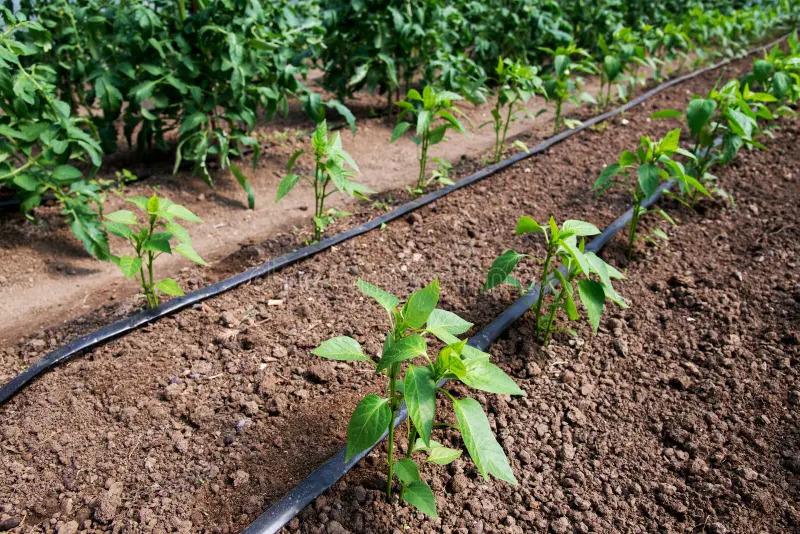
Shamba la kisasa lenye mpangilio wa kitaalamu, wa upandaji wa mimea katika mistari iliyonyooka, ikiashiria ustadi wa kilimo cha kisasa. Mimea midogo yenye majani ya kijani kibichi,imepandwa kwenye udongo uliochimbuliwa vizuri na mabomba ya umwagiliaji yamewekwa kwa uangalifu pembeni ya kila mstari,mfumo unaoendana na tekinolojia ya kilimo cha matone au umwagiliaji wa kulenga mizizi.